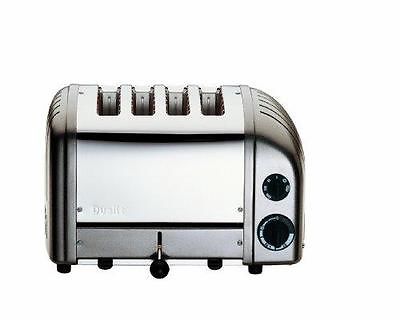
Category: toaster